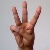
The image shows a hand gesture representing the letter 'W' in Indian Sign Language.